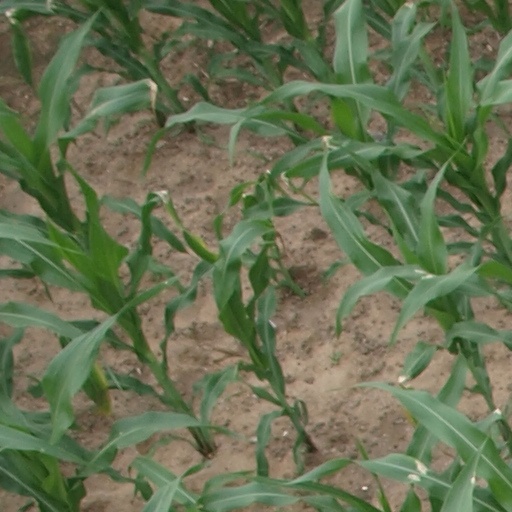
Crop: maize; corn